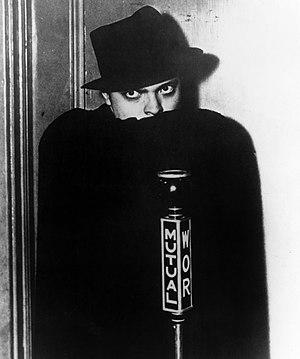
Bruce Wayne, alias Batman, est un super-héros de fiction appartenant à l'univers de DC Comics. Créé par le dessinateur Bob Kane et le scénariste Bill Finger, il apparaît pour la première fois dans le comic book Detective Comics nᵒ 27 en 1939 - mai 1939 comme date sur la couverture mais la date réelle de parution est le 30 mars 1939 - sous le nom de The Bat-Man. Bien que ce soit le succès de Superman qui ait amené sa création, il se détache de ce modèle puisqu'il n'a aucun pouvoir surhumain. Batman n'est en effet qu'un simple humain qui a décidé de lutter contre le crime après avoir vu ses parents se faire abattre par un voleur dans une ruelle de Gotham City, la ville où se déroulent la plupart de ses aventures. Malgré sa réputation de héros solitaire, il sait s'entourer d'alliés, comme Robin, son majordome Alfred Pennyworth ou encore le commissaire de police James Gordon.
The Shadow est un personnage de fiction créé par Walter B. Gibson, sous le pseudonyme de Maxwell Grant, à travers plus de 300 romans et nouvelles, de 1931 à 1949. C'est le plus célèbre des héros de pulps des années 1930 et 1940. Également héros d'un feuilleton radiophonique, The Shadow est aussi apparu dans des comic strips et des comic books, à la télévision et dans sept films.
The Shadow est un film américain réalisé par Russell Mulcahy, sorti en 1994. Il s'agit d'une adaptation cinématographique du personnage The Shadow créé par Walter B. Gibson et apparu dans des magazines pulps dès les années 1930 ou encore dans un feuilleton radiophonique interprété par Orson Welles.